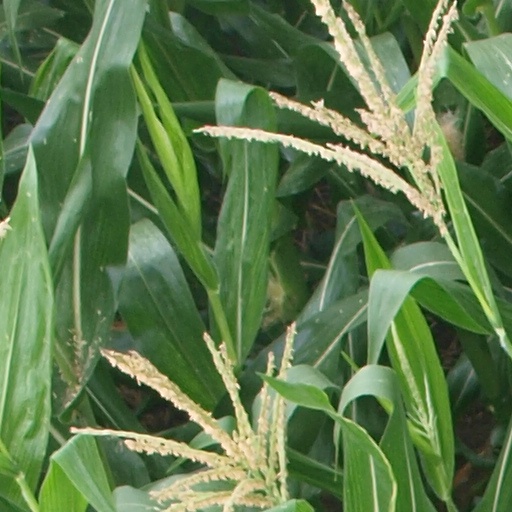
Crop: maize; corn